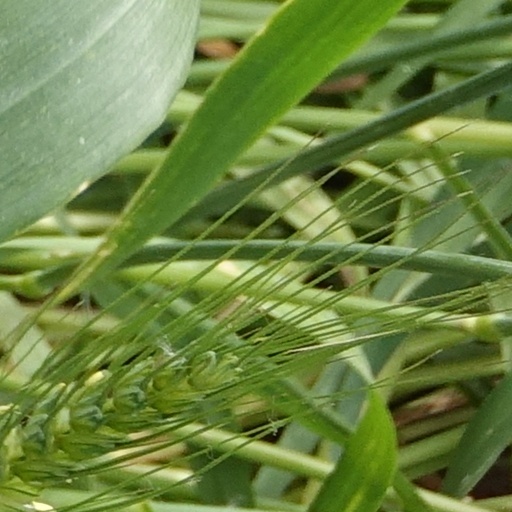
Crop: wheat